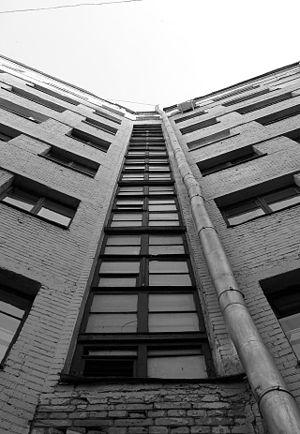
Nikolaï Alexandrovitch Ladovski fut un architecte et enseignant russe de l'avant-garde, figure du Rationalisme des années 1920. Ladovski est connu comme étant le fondateur d'écoles d'architecture russes et soviétiques ; ses cours à la Vkhoutemas entre 1920 et 1932 ont formé la génération des architectes soviétiques active durant toute la période stalinienne et les décennies suivantes.